First Presbyterian Church (Flemingsburg, Kentucky)

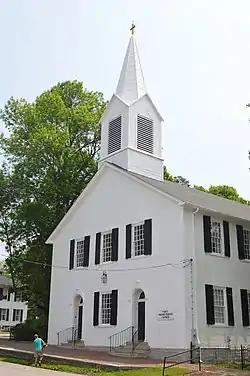
Front and southern side

The First Presbyterian Church in Flemingsburg, Kentucky is a historic church at W. Main and W. Water Streets. It was built in 1819 and added to the National Register in 1977.